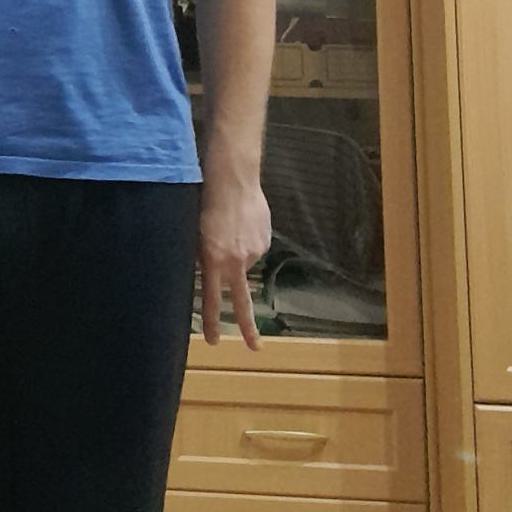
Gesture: no_gesture